RPG-29

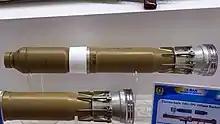
TBG-29V thermobaric round.

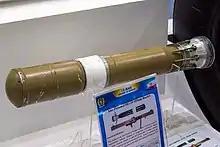
OG-29 HE/FRAG round.

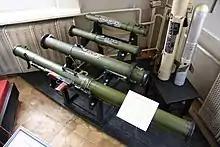
Size comparison. Closest to furthest. RPG-29, RPG-27, RPG-26, RPG-18

The RPG-29 is unusual among Russian anti-tank rocket launchers in that it lacks an initial propellant charge to place the projectile at a safe distance from the operator before the rocket ignites. Instead, the rocket engine starts as soon as a trigger is pulled, and burns out before the projectile leaves the barrel.